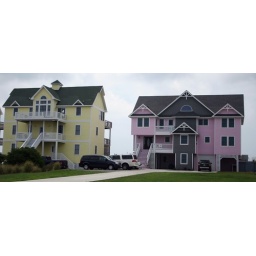
Just a couple of the colorful houses by the water on the Outer Banks